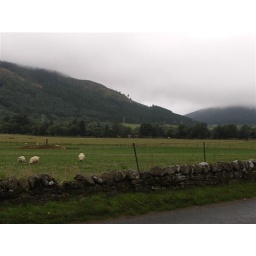
the stone on the mound is an old monument to the people who died in the Black Plague